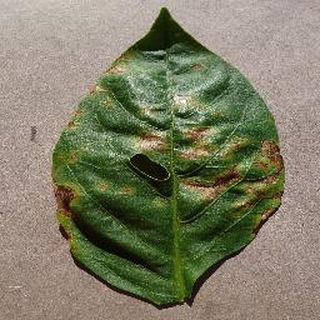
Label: bell_pepper_bacterial_spot